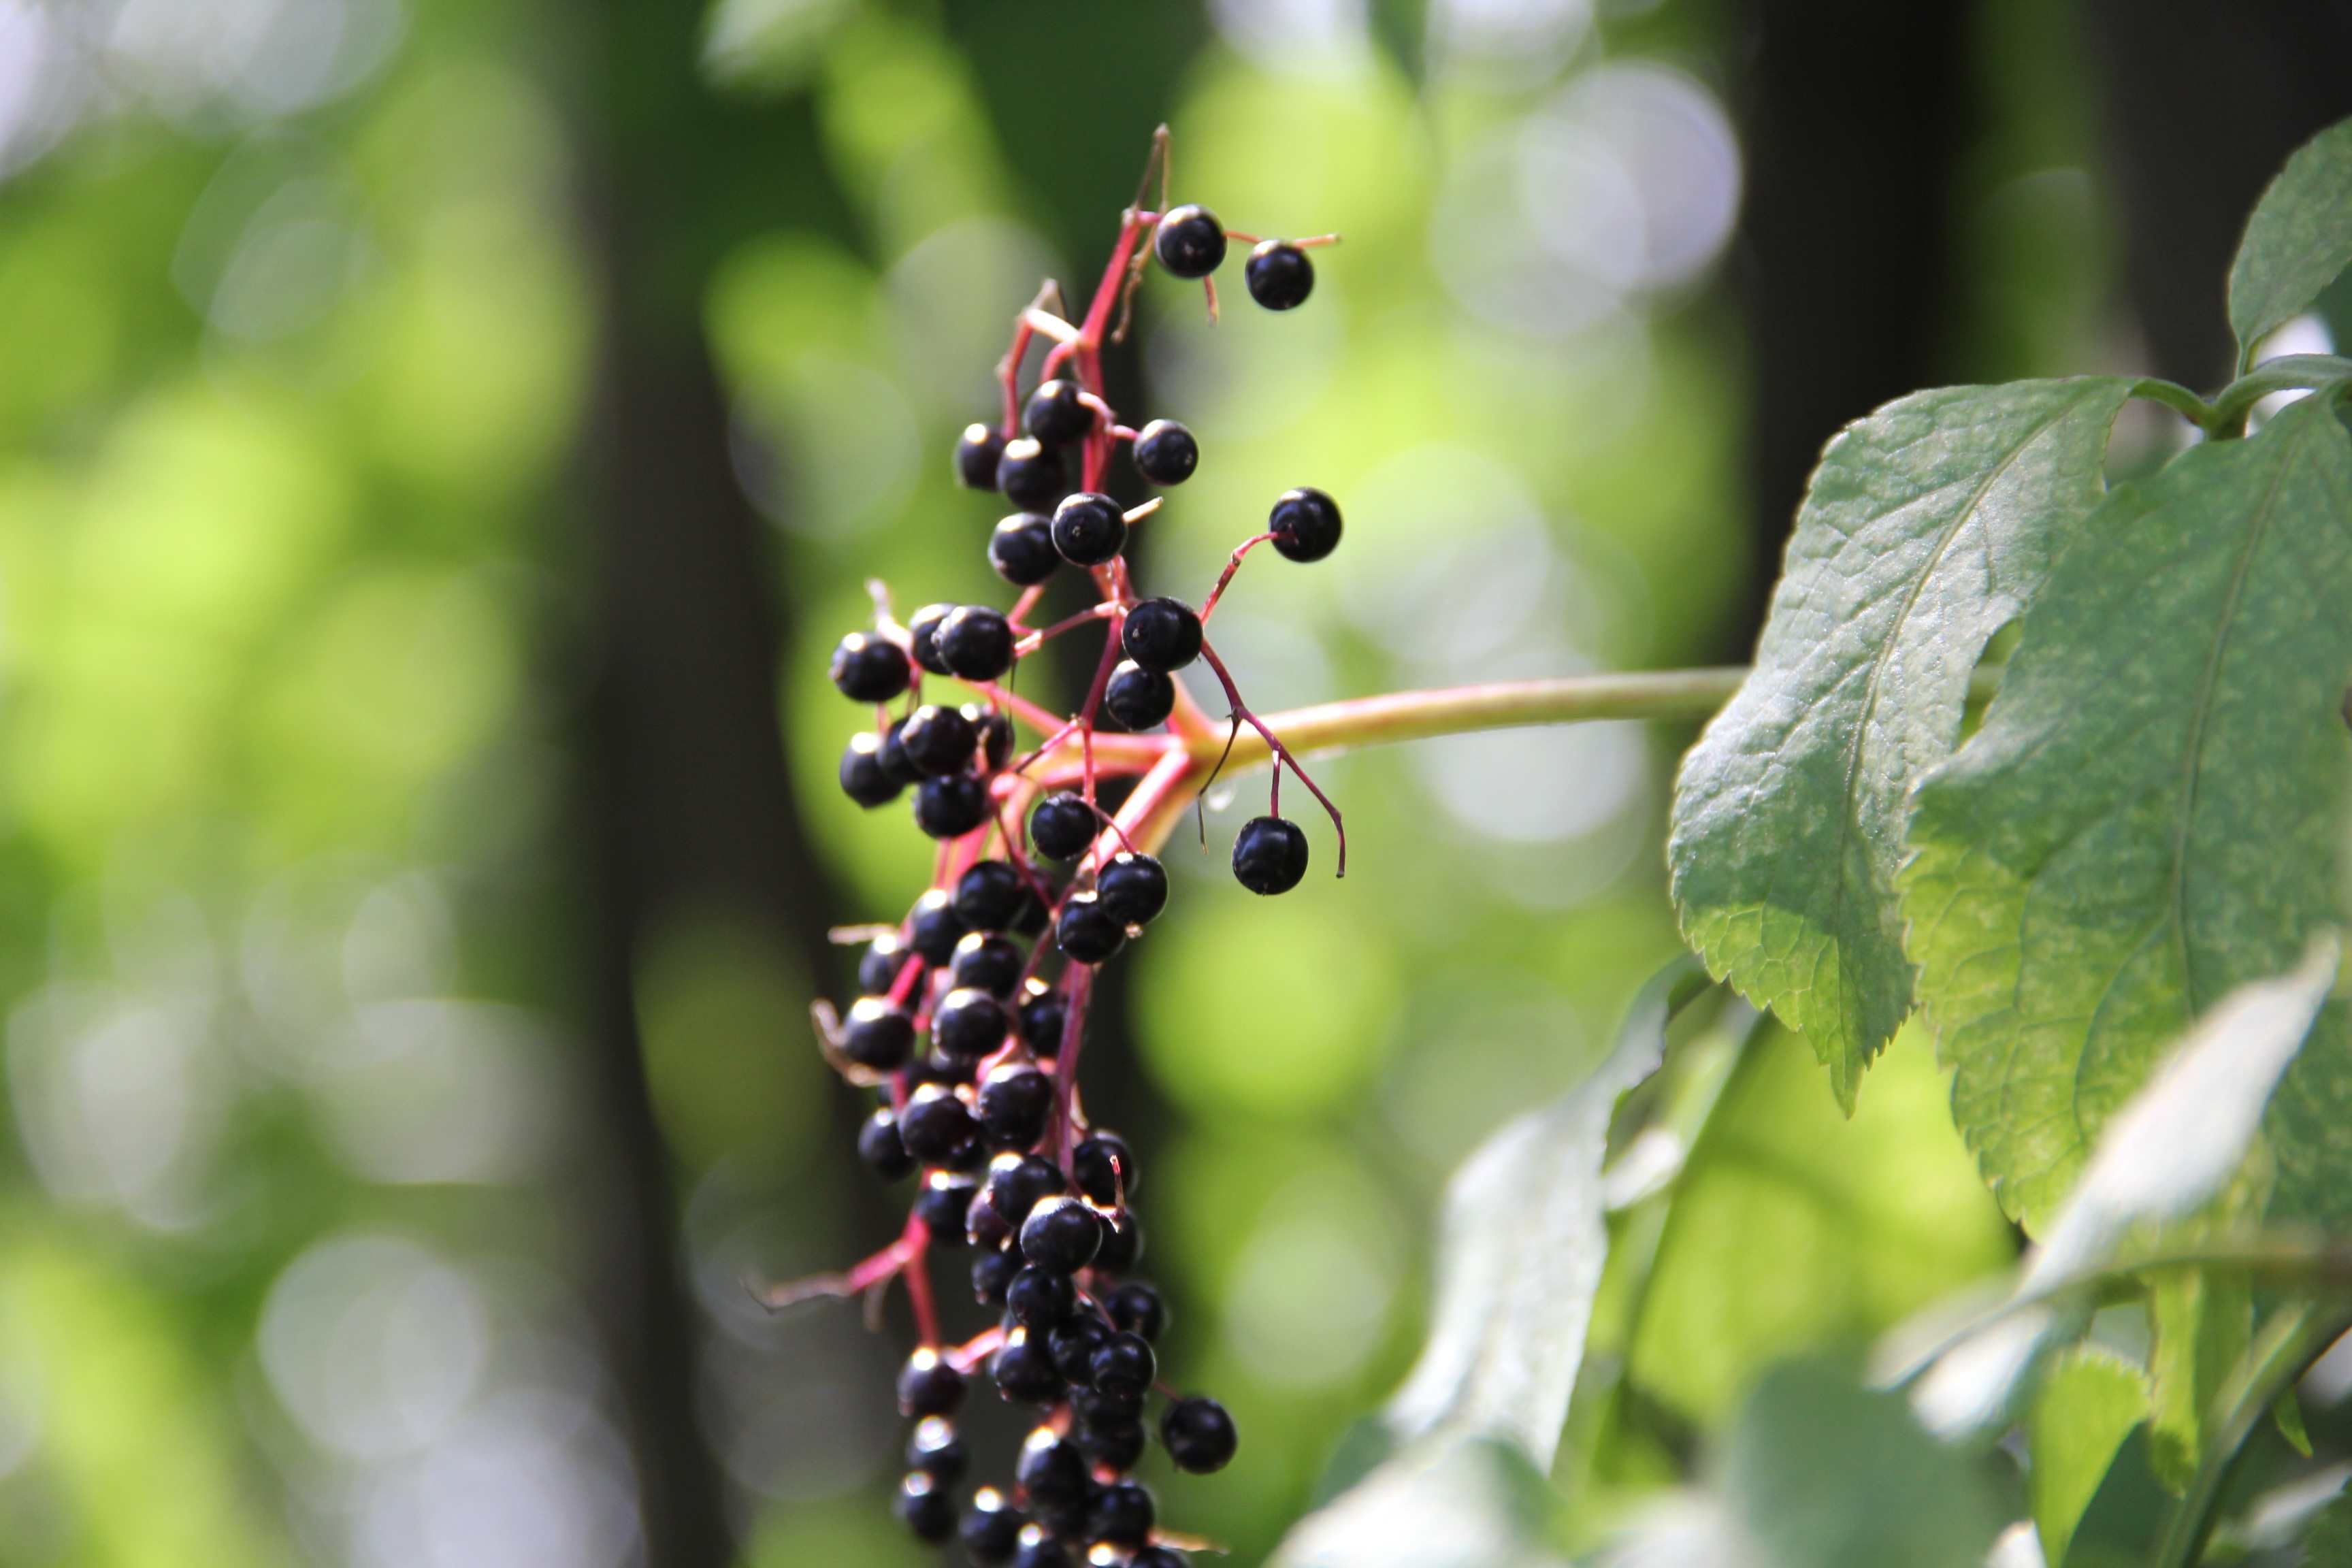
tree, nature, branch, plant, fruit, berry, leaf, flower, food, green, produce, botany, flora, blackberry, close up, shrub, macro photography, flowering plant, land plant